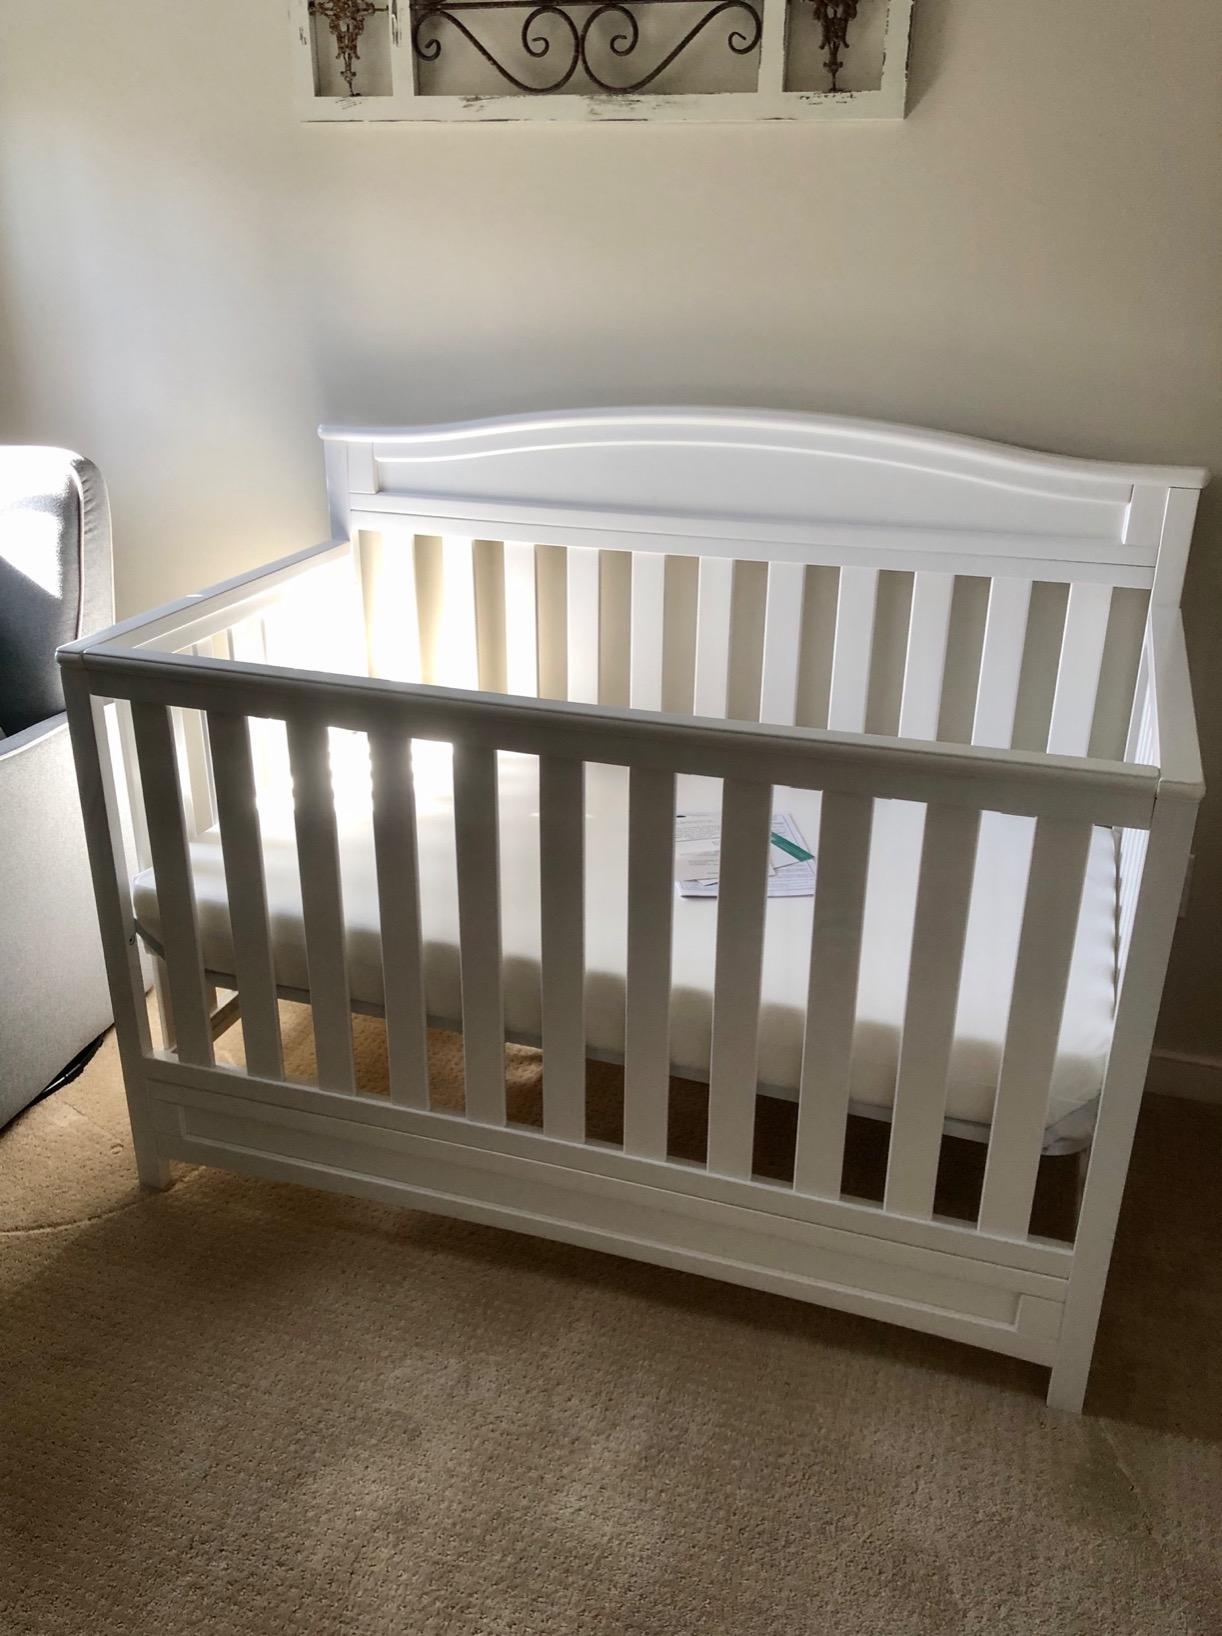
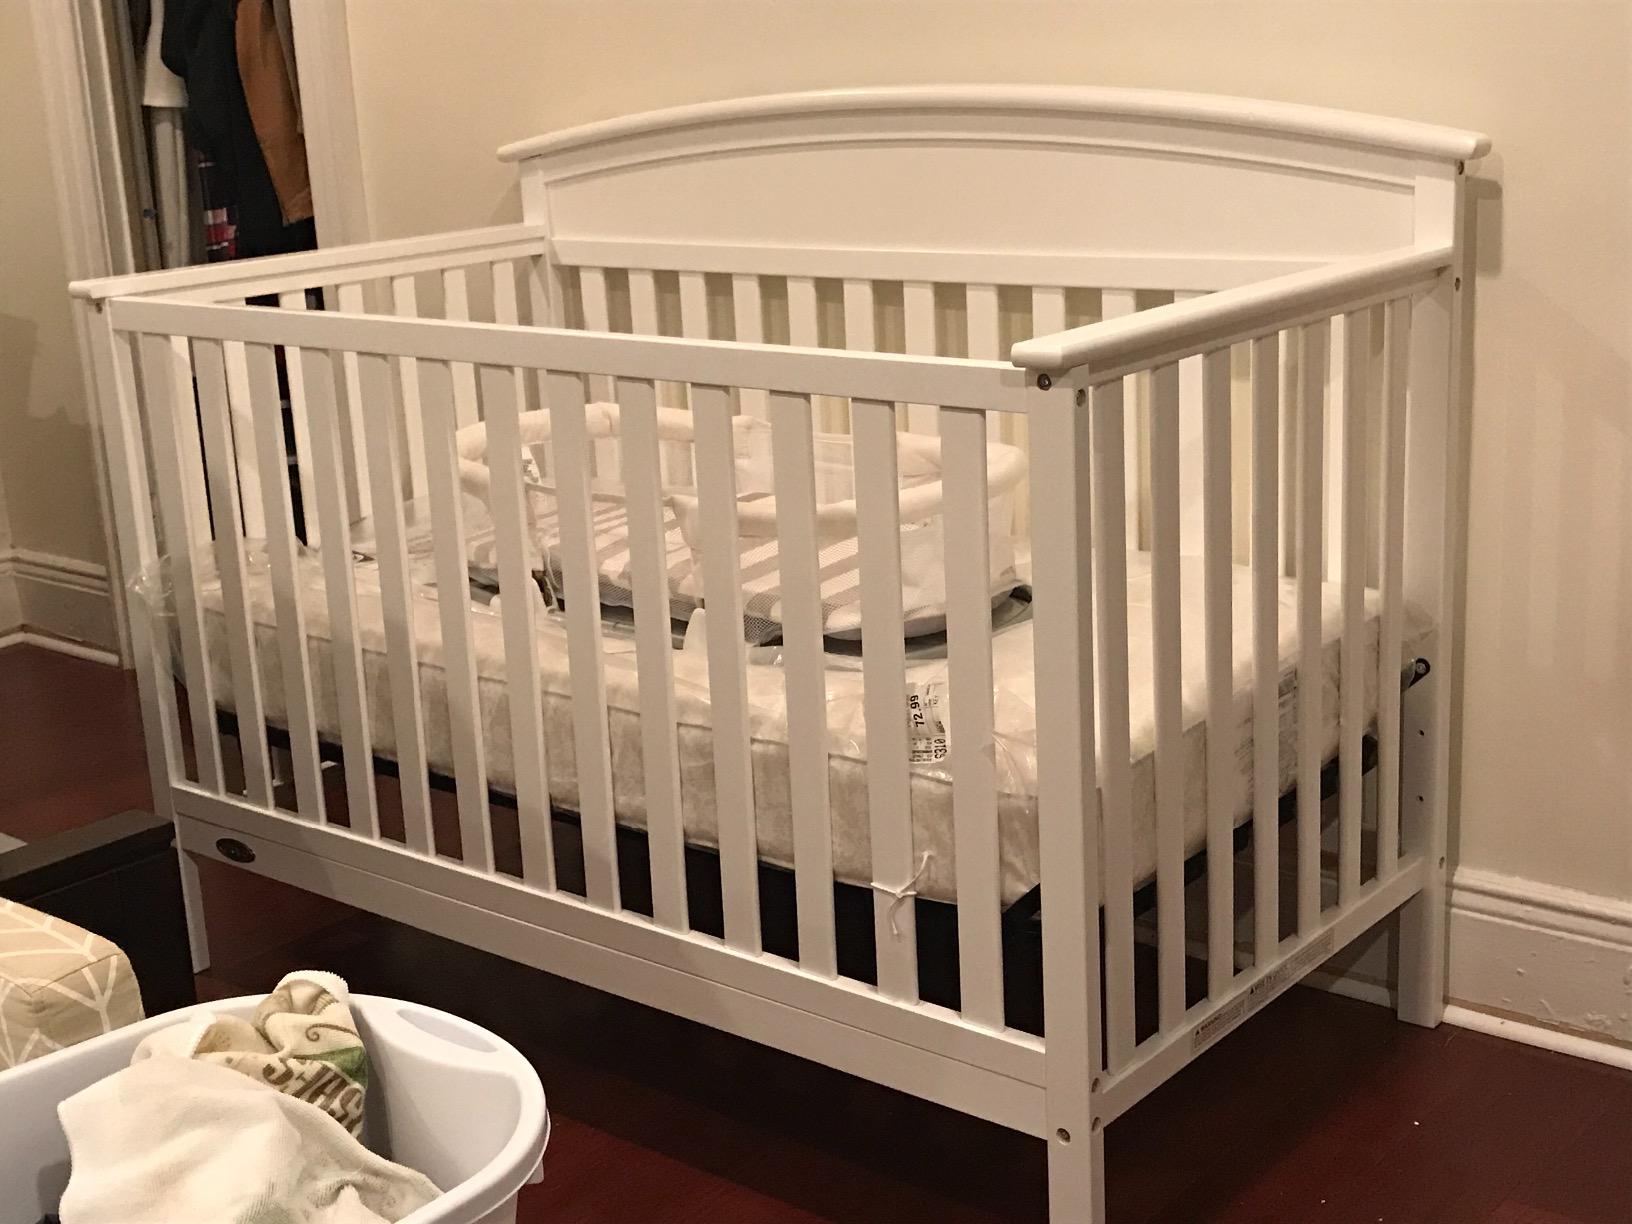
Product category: products_crib
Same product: no